Lüleburgaz

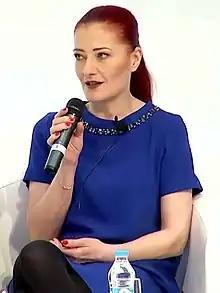
Turkish singer-songwriter Candan Erçetin, 2015

The economy of Lüleburgaz is mainly based on the industrial sector and agriculture. There are various factories around the city.